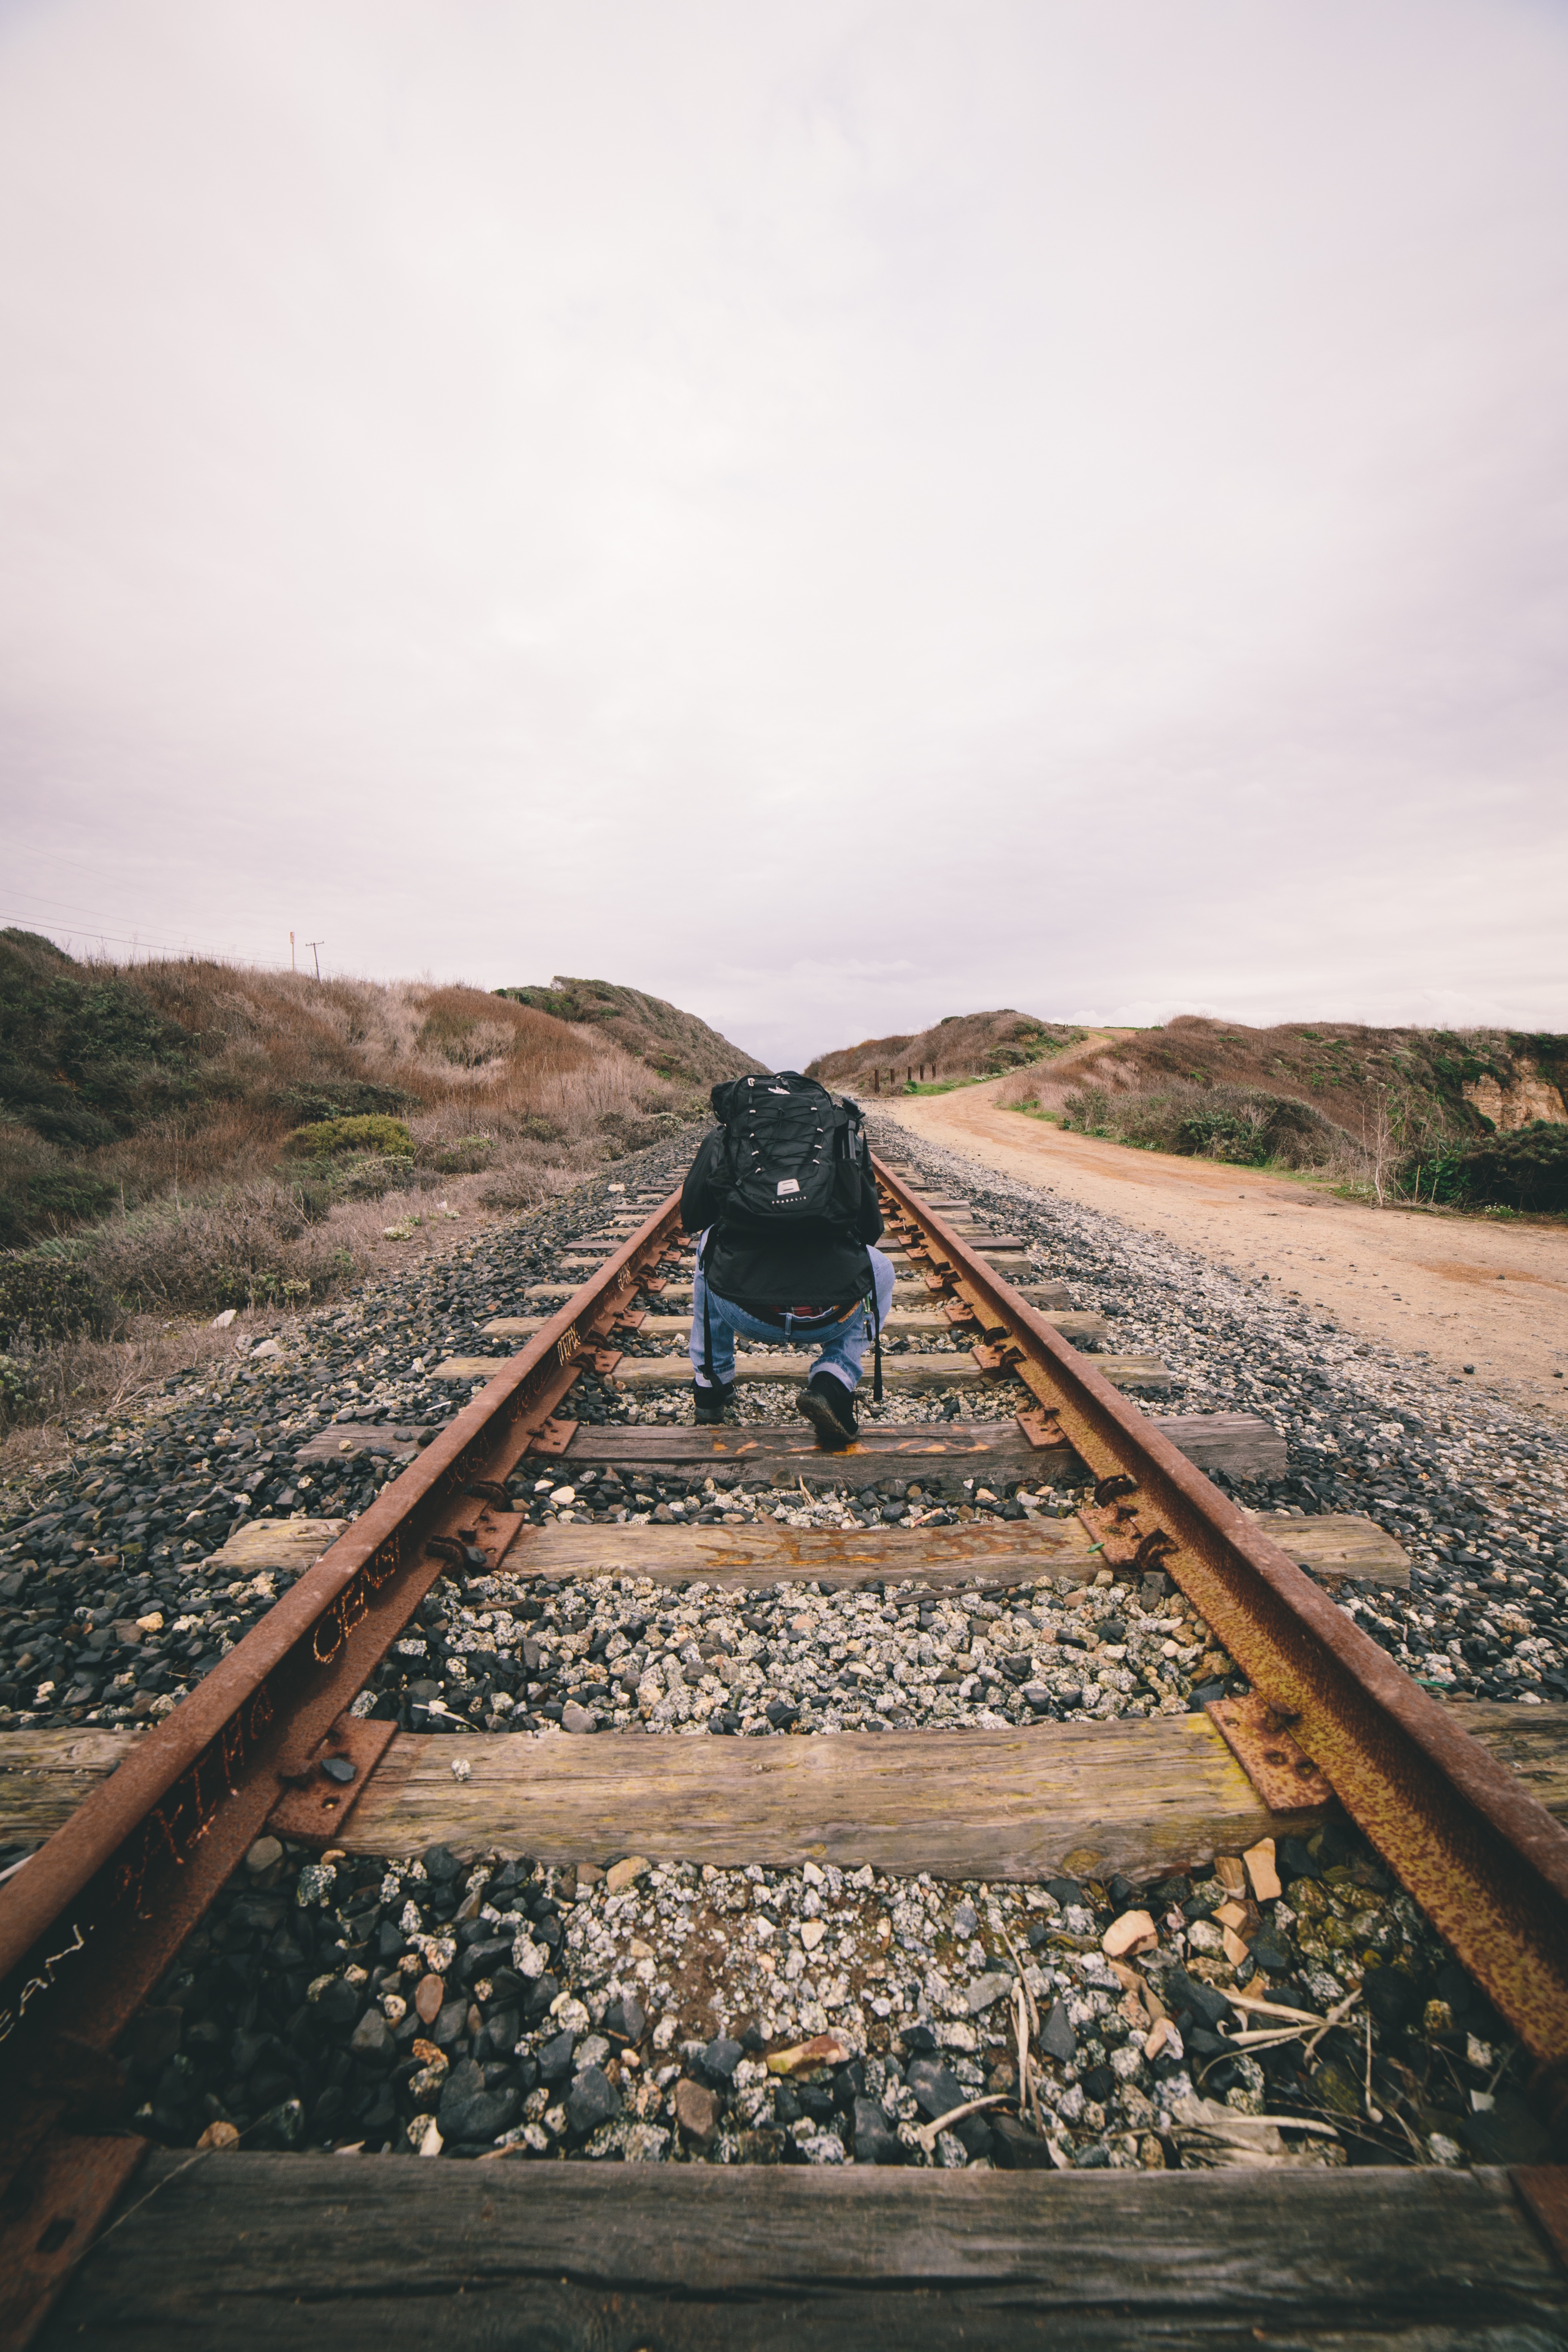
track, transport, vehicle, rail transport